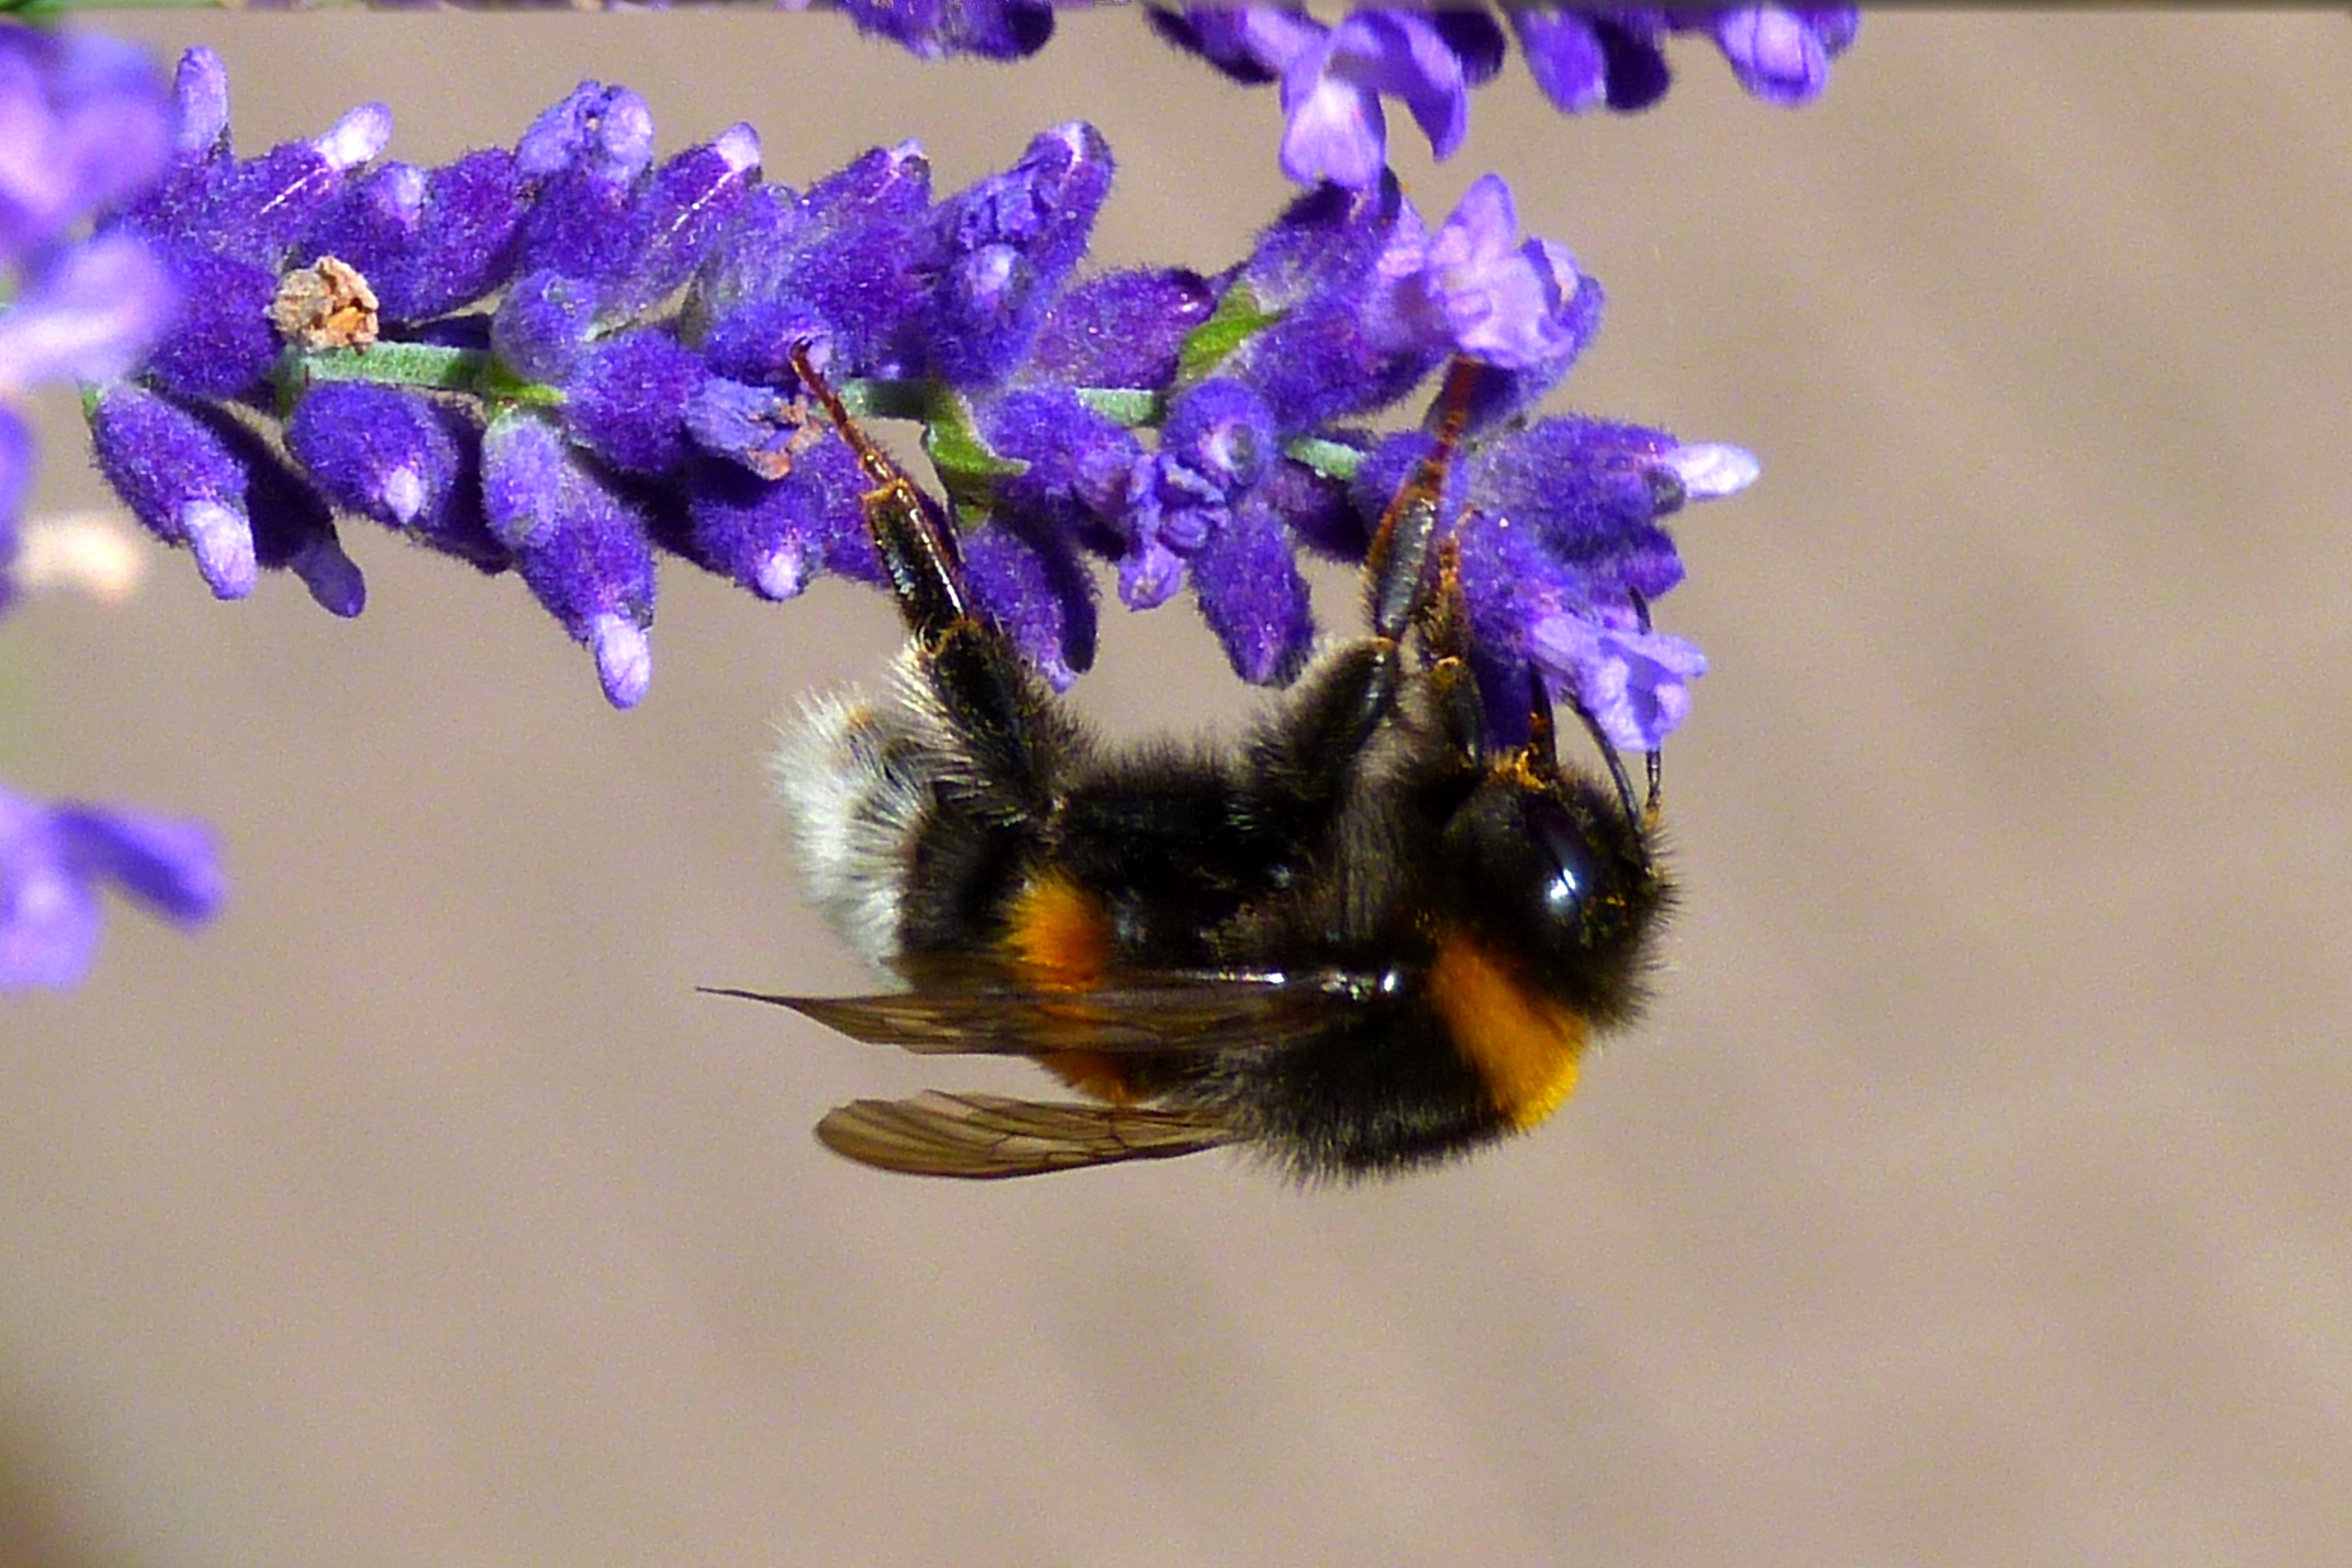
blossom, flower, purple, bloom, summer, pollen, insect, close, flora, fauna, invertebrate, close up, bee, bumblebee, hummel, nectar, macro photography, arthropod, honey bee, pollinator, membrane winged insect